List of parasites of the common thresher

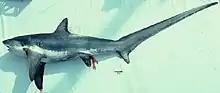
Common thresher shark

The common thresher ("Alopias vulpinus") can harbor a number of internal and external parasites: